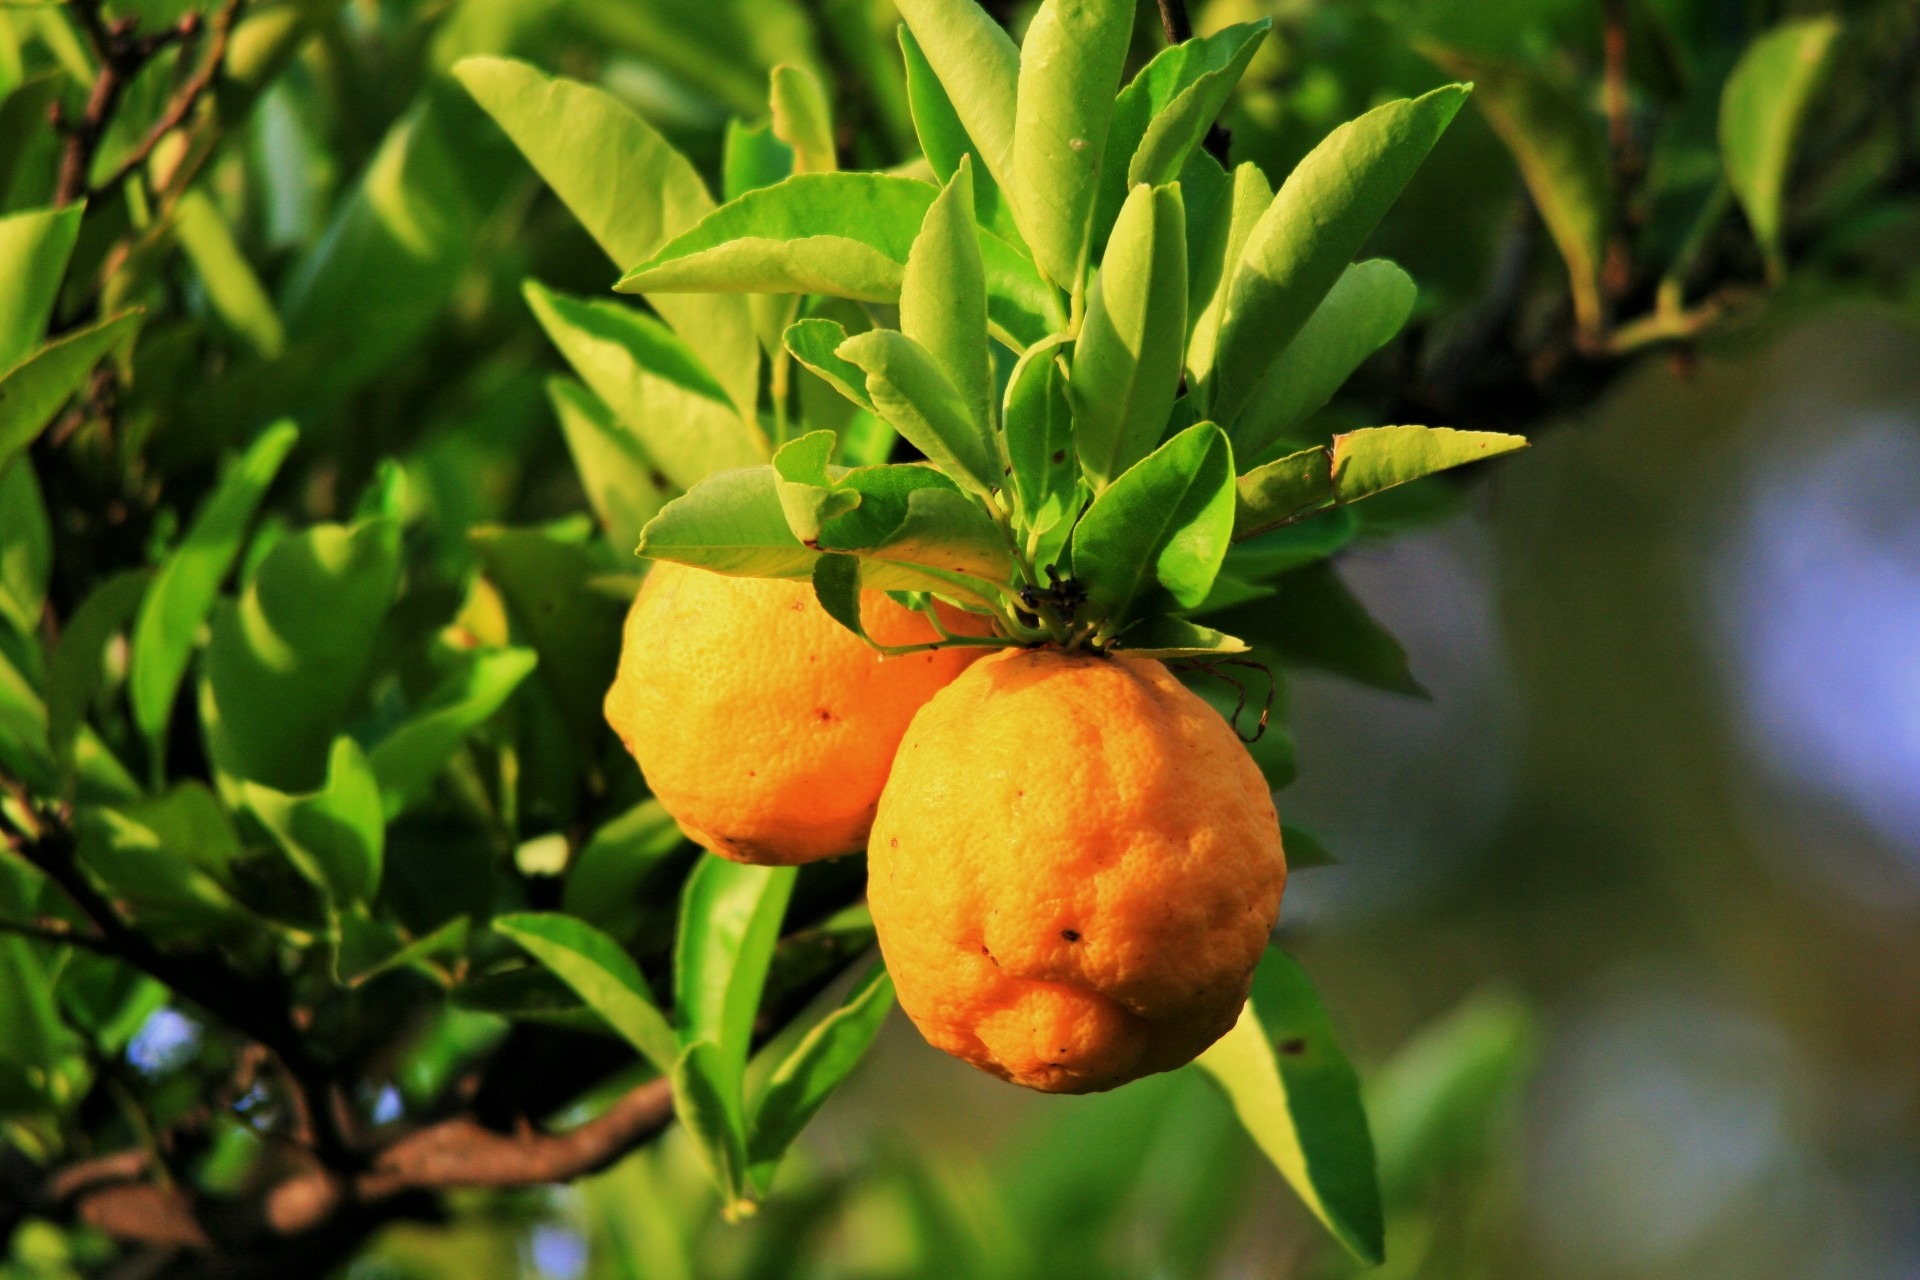
tree, outdoor, branch, blossom, growth, plant, fruit, sweet, leaf, flower, orchard, ripe, foliage, food, green, harvest, produce, crop, natural, evergreen, fresh, botany, agriculture, flora, lemon, cultivation, product, leaves, sunny, shrub, seasonal, growing, vegetarian, vibrant, organic, citrus, sour, cultivated, macro photography, flowering plant, bitter orange, woody plant, land plant, yuzu